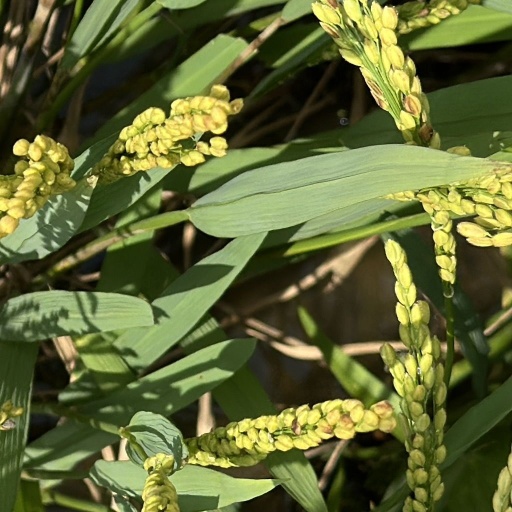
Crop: rice